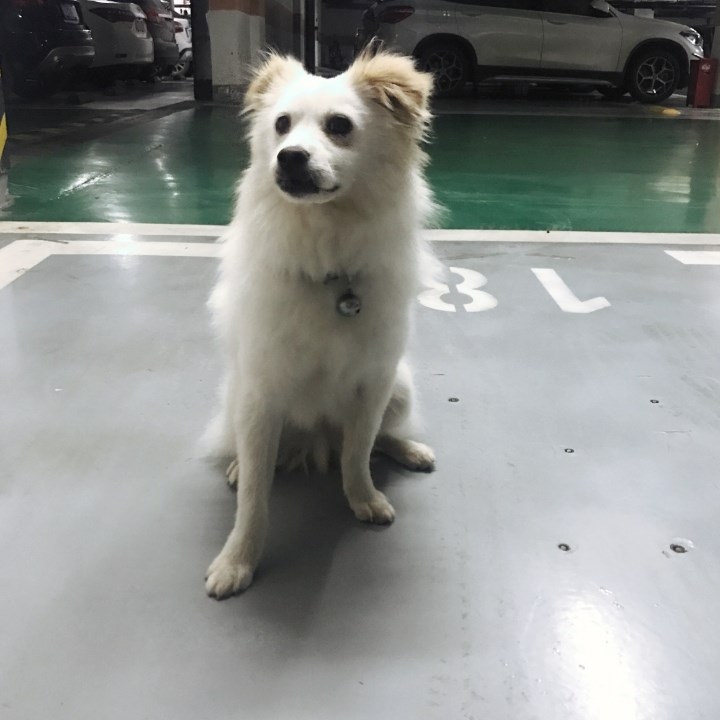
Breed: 1936-n000005-Pomeranian